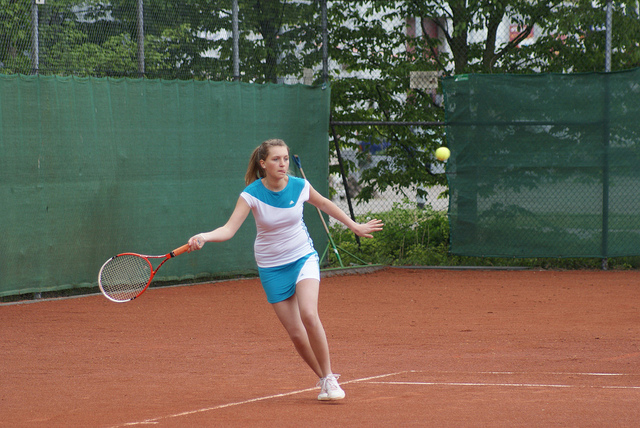
một người phụ nữ đang vung vợt để đánh quả bóng tennis